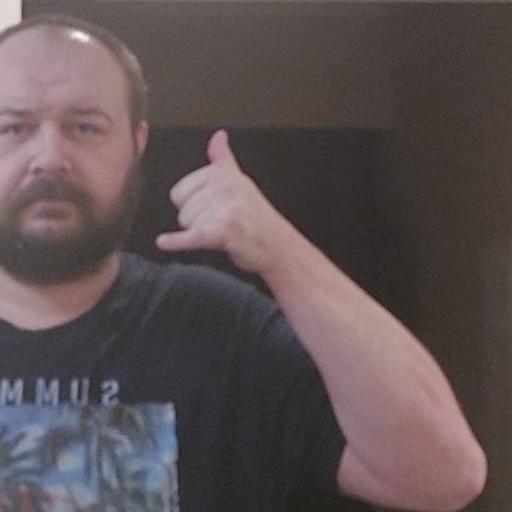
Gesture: call